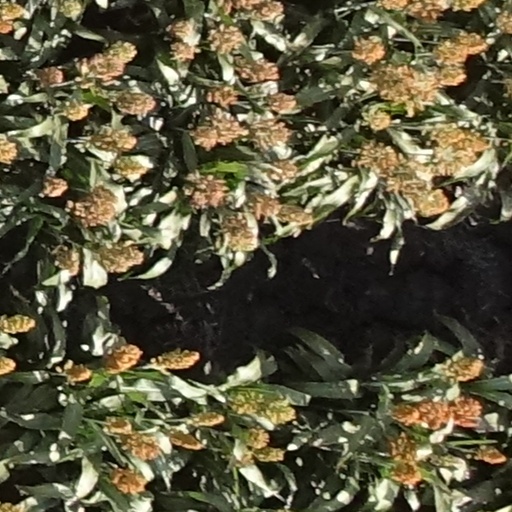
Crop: sorghum